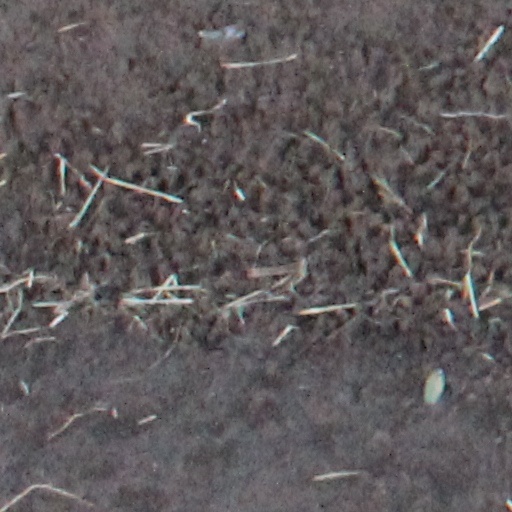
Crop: wheat